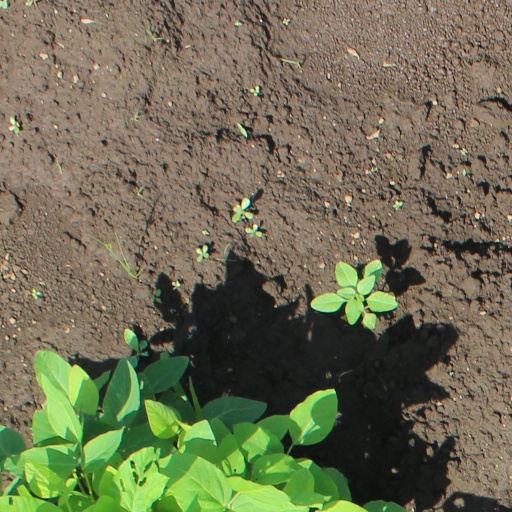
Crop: soybean